Gaizka Mendieta

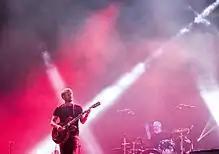
Mendieta at a concert (FIB, 2015)

Mendieta was sponsored by sportswear company Nike, and appeared in commercials for the brand. In a global advertising campaign in the run-up to the 2002 World Cup in South Korea and Japan, he starred in a "Secret Tournament" commercial (branded "Scorpion KO") directed by Terry Gilliam, appearing alongside footballers such as Luís Figo, Thierry Henry, Hidetoshi Nakata, Roberto Carlos, Ronaldinho, Ronaldo and Francesco Totti, with former player Eric Cantona the tournament "referee".